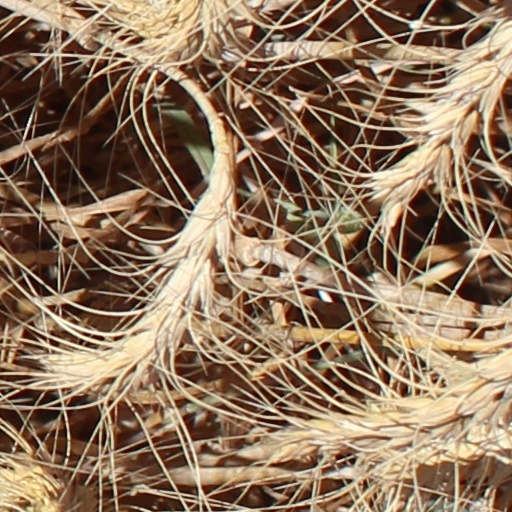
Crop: wheat